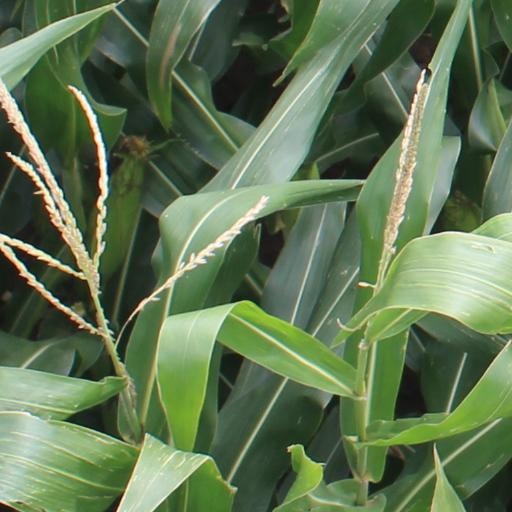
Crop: maize; corn